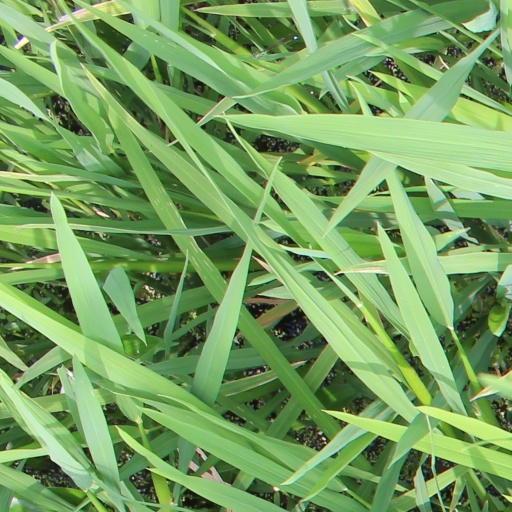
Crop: rice